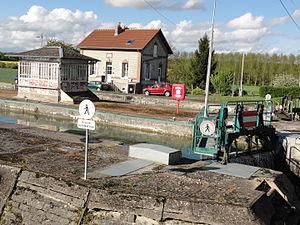
Mennessis est une commune française située dans le département de l'Aisne, en région Hauts-de-France.